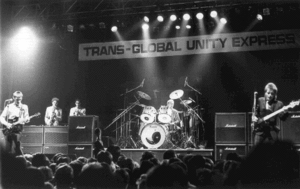
The Jam
The Jam under en koncert i Newcastle i 1982
"The Jam var et engelsk rockband, der var aktive i perioden fra slutningen af 1970'erne til starten af 1980'erne. Bandet kom frem samtidig med fremkomsten af punkbølgen, og havde med sin hurtige musik og attitude som ""vrede unge mænd"" en del lighedspunkter med andre punkbands. Bandets medlemmer var imidlertid i starten nydeligt klædt i jakkesæt, ligesom bandets musik indeholdt en række elementer fra blandt andet The Beatles, Motown og britisk populærmusik fra 1960'erne, og The Jam placerede sig dermed som eksponent for genoplivningen af mod-subkulturen.